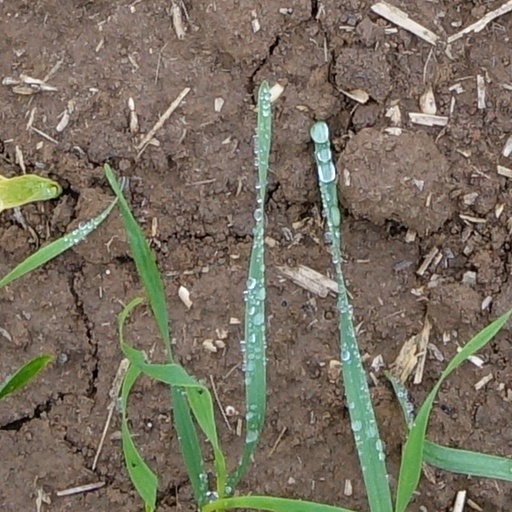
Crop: wheat